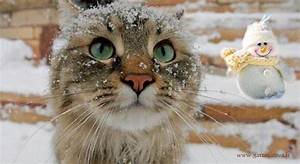
Label: gatto